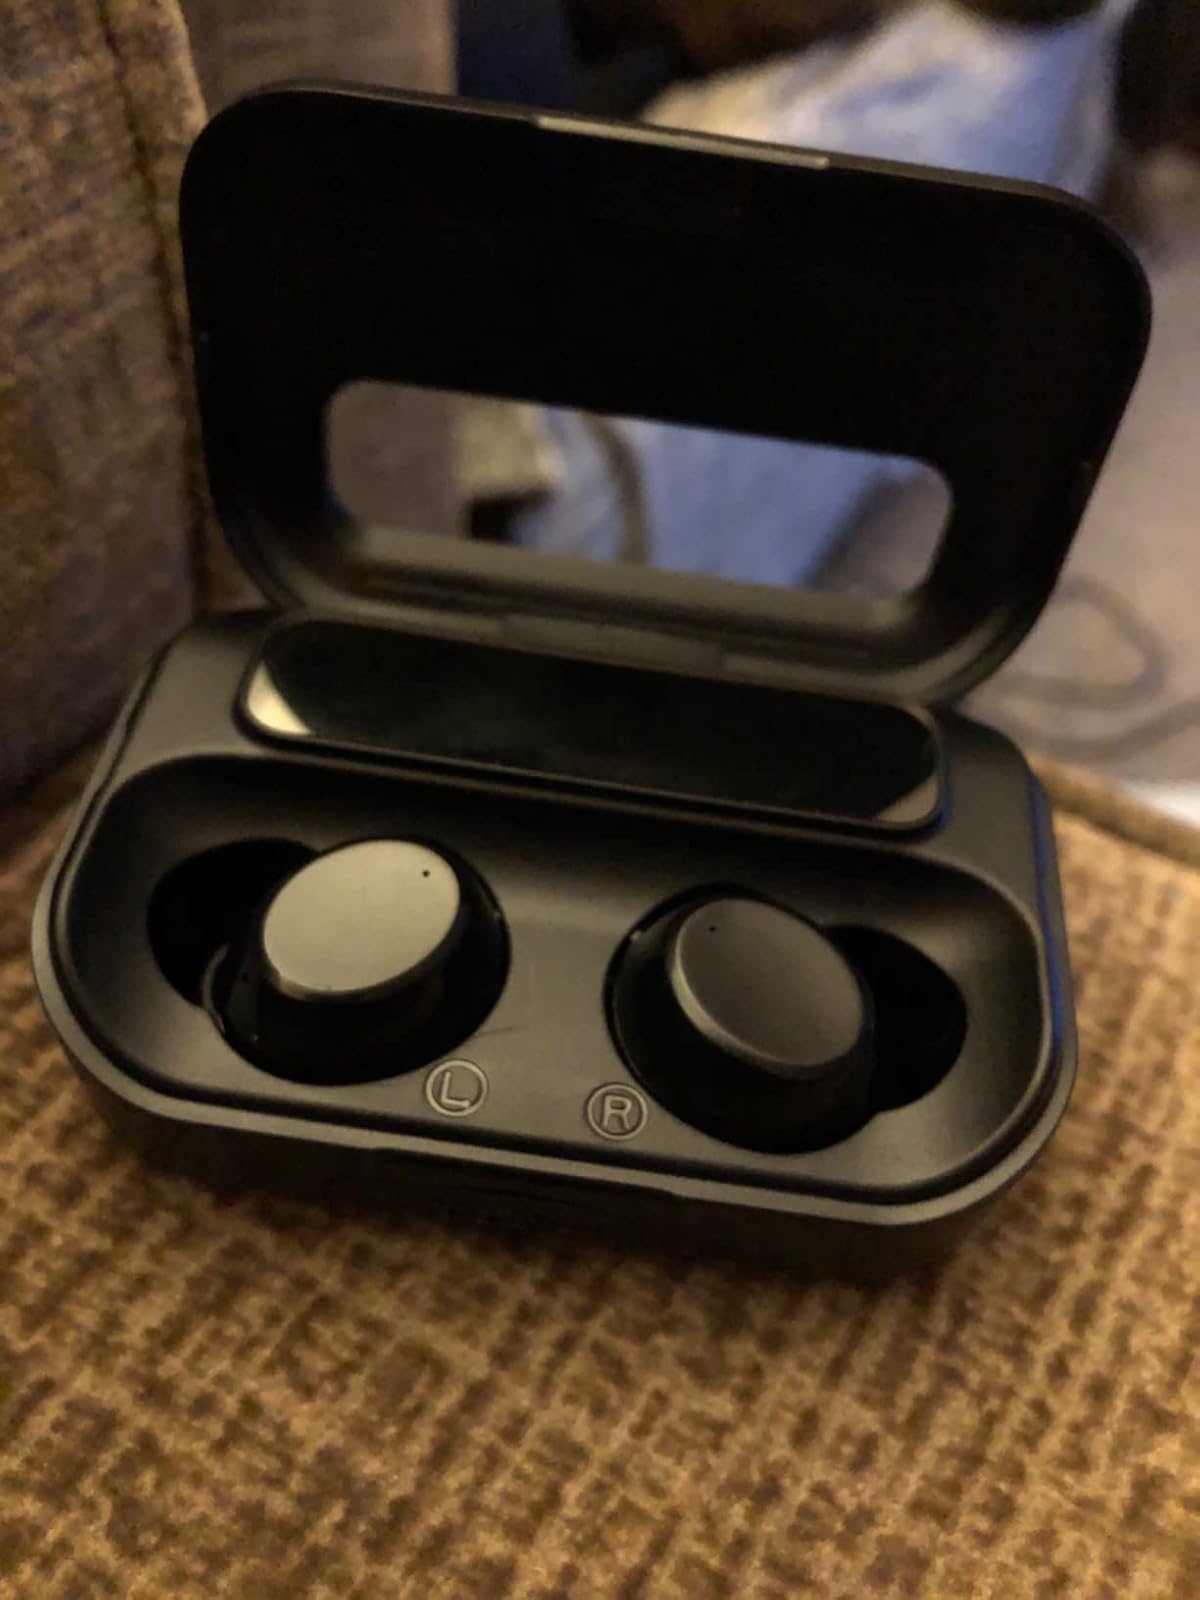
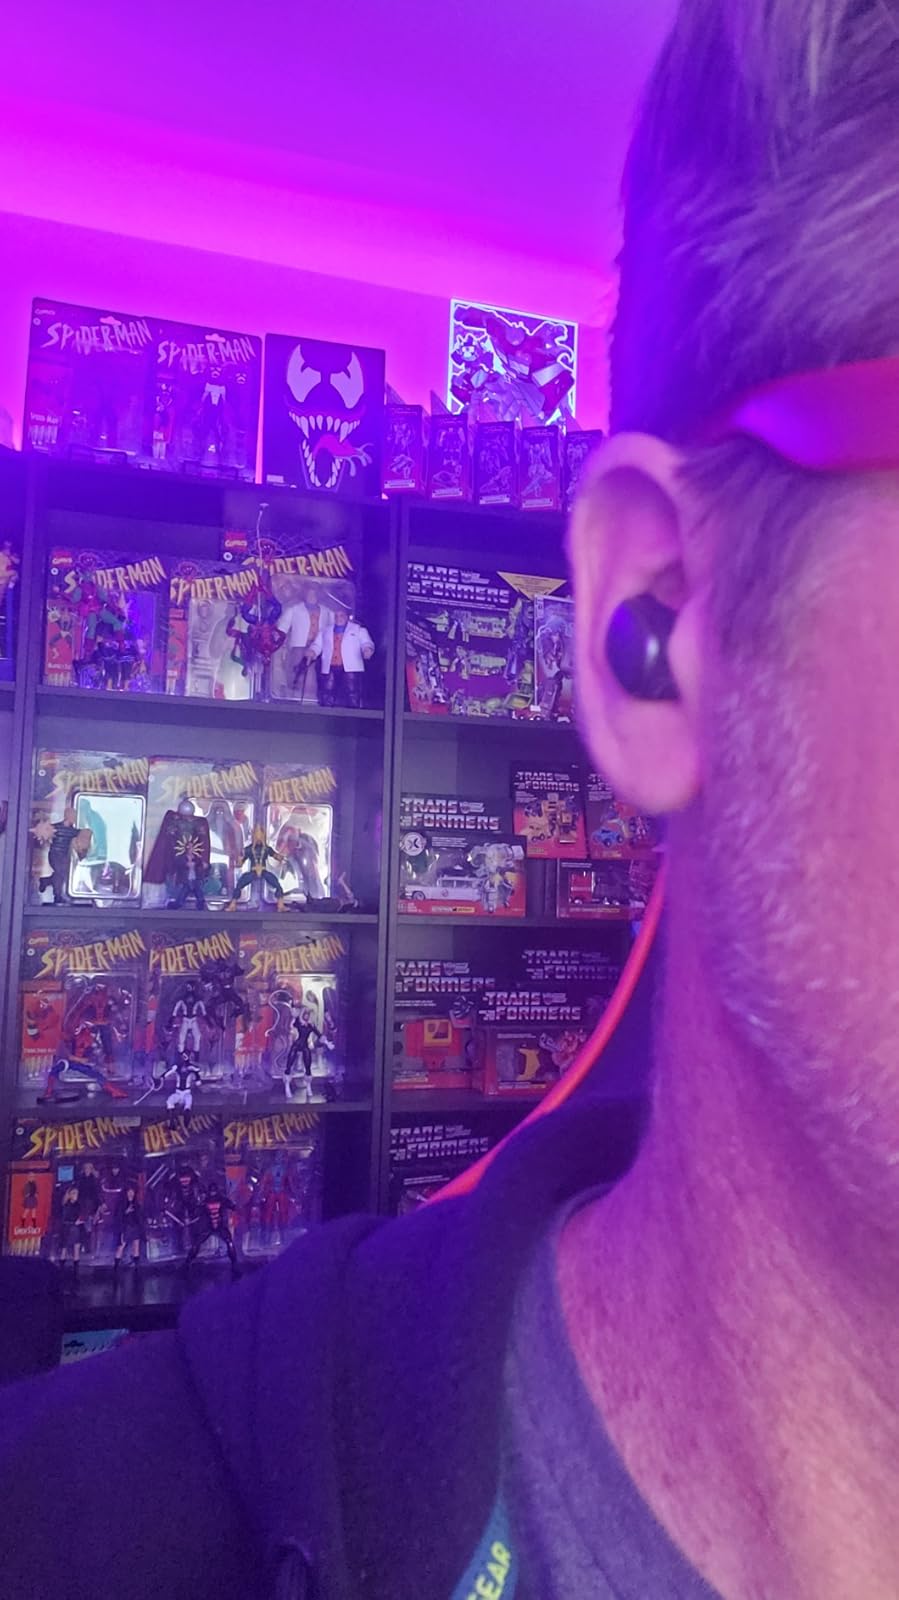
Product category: earbuds
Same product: no